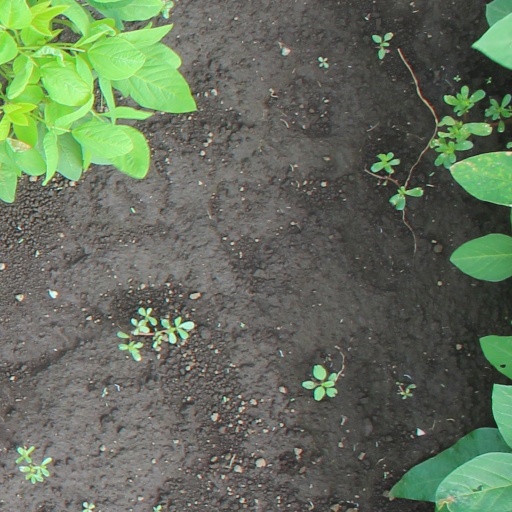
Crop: soybean